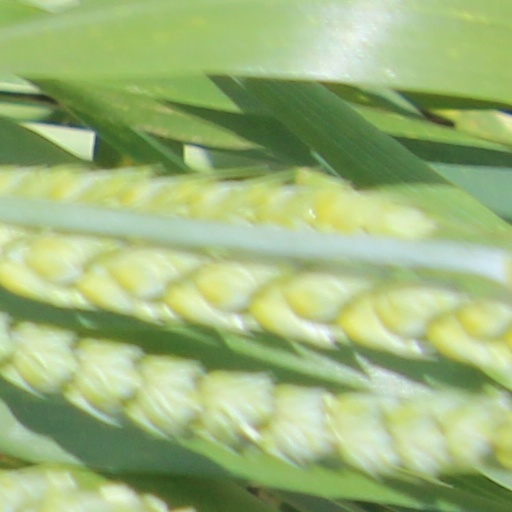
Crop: wheat